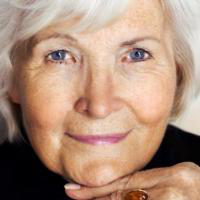
Age group: age 66-80